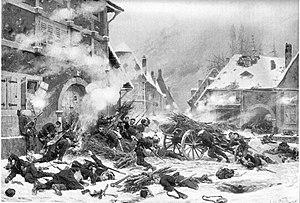
Habitée au Paléolithique inférieur, la Franche-Comté fut relativement unie dès l'Antiquité. À l'origine territoire des Séquanes, elle passa sous domination romaine après la chute de Vercingétorix. Occupée brièvement par les Burgondes après les Grandes invasions, elle fut annexée par les Francs en 534. Après la mort de Charlemagne, elle changea de maître plusieurs fois, faisant partie, selon l'époque, du Saint-Empire romain germanique, du royaume de France ou des États bourguignons. Ce n'est qu'en 1678 par le traité de Nimègue que la Franche-Comté deviendra définitivement française.
Villersexel est une commune française située dans le département de la Haute-Saône en région de Bourgogne-Franche-Comté. Elle est le siège de la communauté de communes du pays de Villersexel. Son territoire vallonné, dont l'altitude varie de 257 à 318 mètres, fait partie des collines pré-jurassiennes. Il comprend une grande partie de forêt.
Alphonse de Neuville, pseudonyme d’Alphonse Marie Adolphe Deneuville, né le 31 mai 1835 à Saint-Omer et mort le 18 mai 1885 à Paris, est un peintre, dessinateur et illustrateur français.